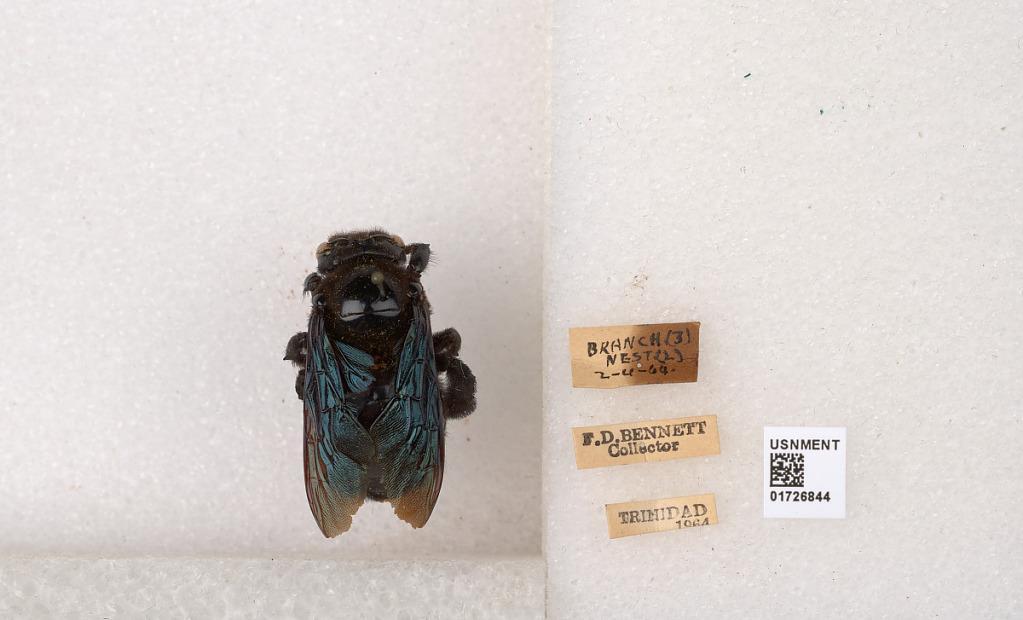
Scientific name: Xylocopa (Neoxylocopa) frontalis (Olivier)
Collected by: F. Bennett
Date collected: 1964-4-2
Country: Trinidad and Tobago
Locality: Trinidad